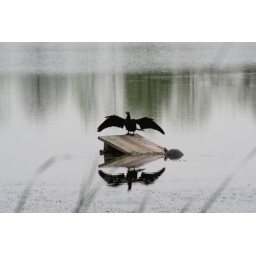
This bird and turtle share a platform in the Magnolia Plantation swamp